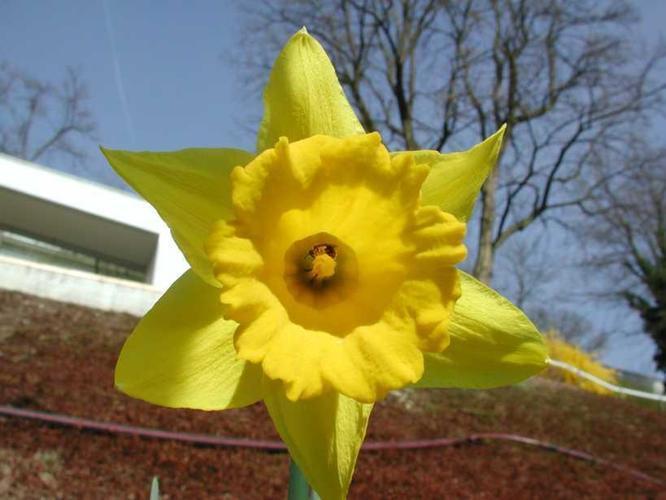
Label: daffodil